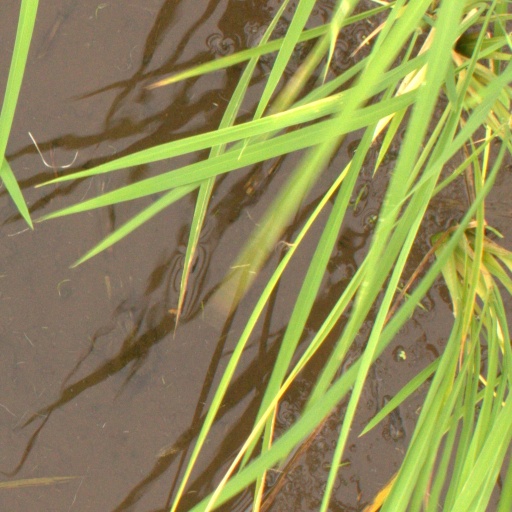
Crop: rice